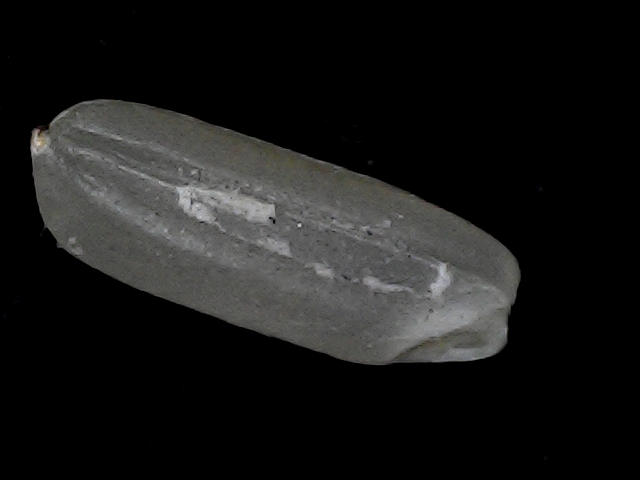
Rice variety: BD56